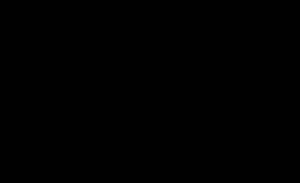
En mathématiques, notamment en analyse complexe et en topologie, un chemin est la modélisation d'une succession continue de points entre un point initial et un point final. On parle aussi de chemin orienté.